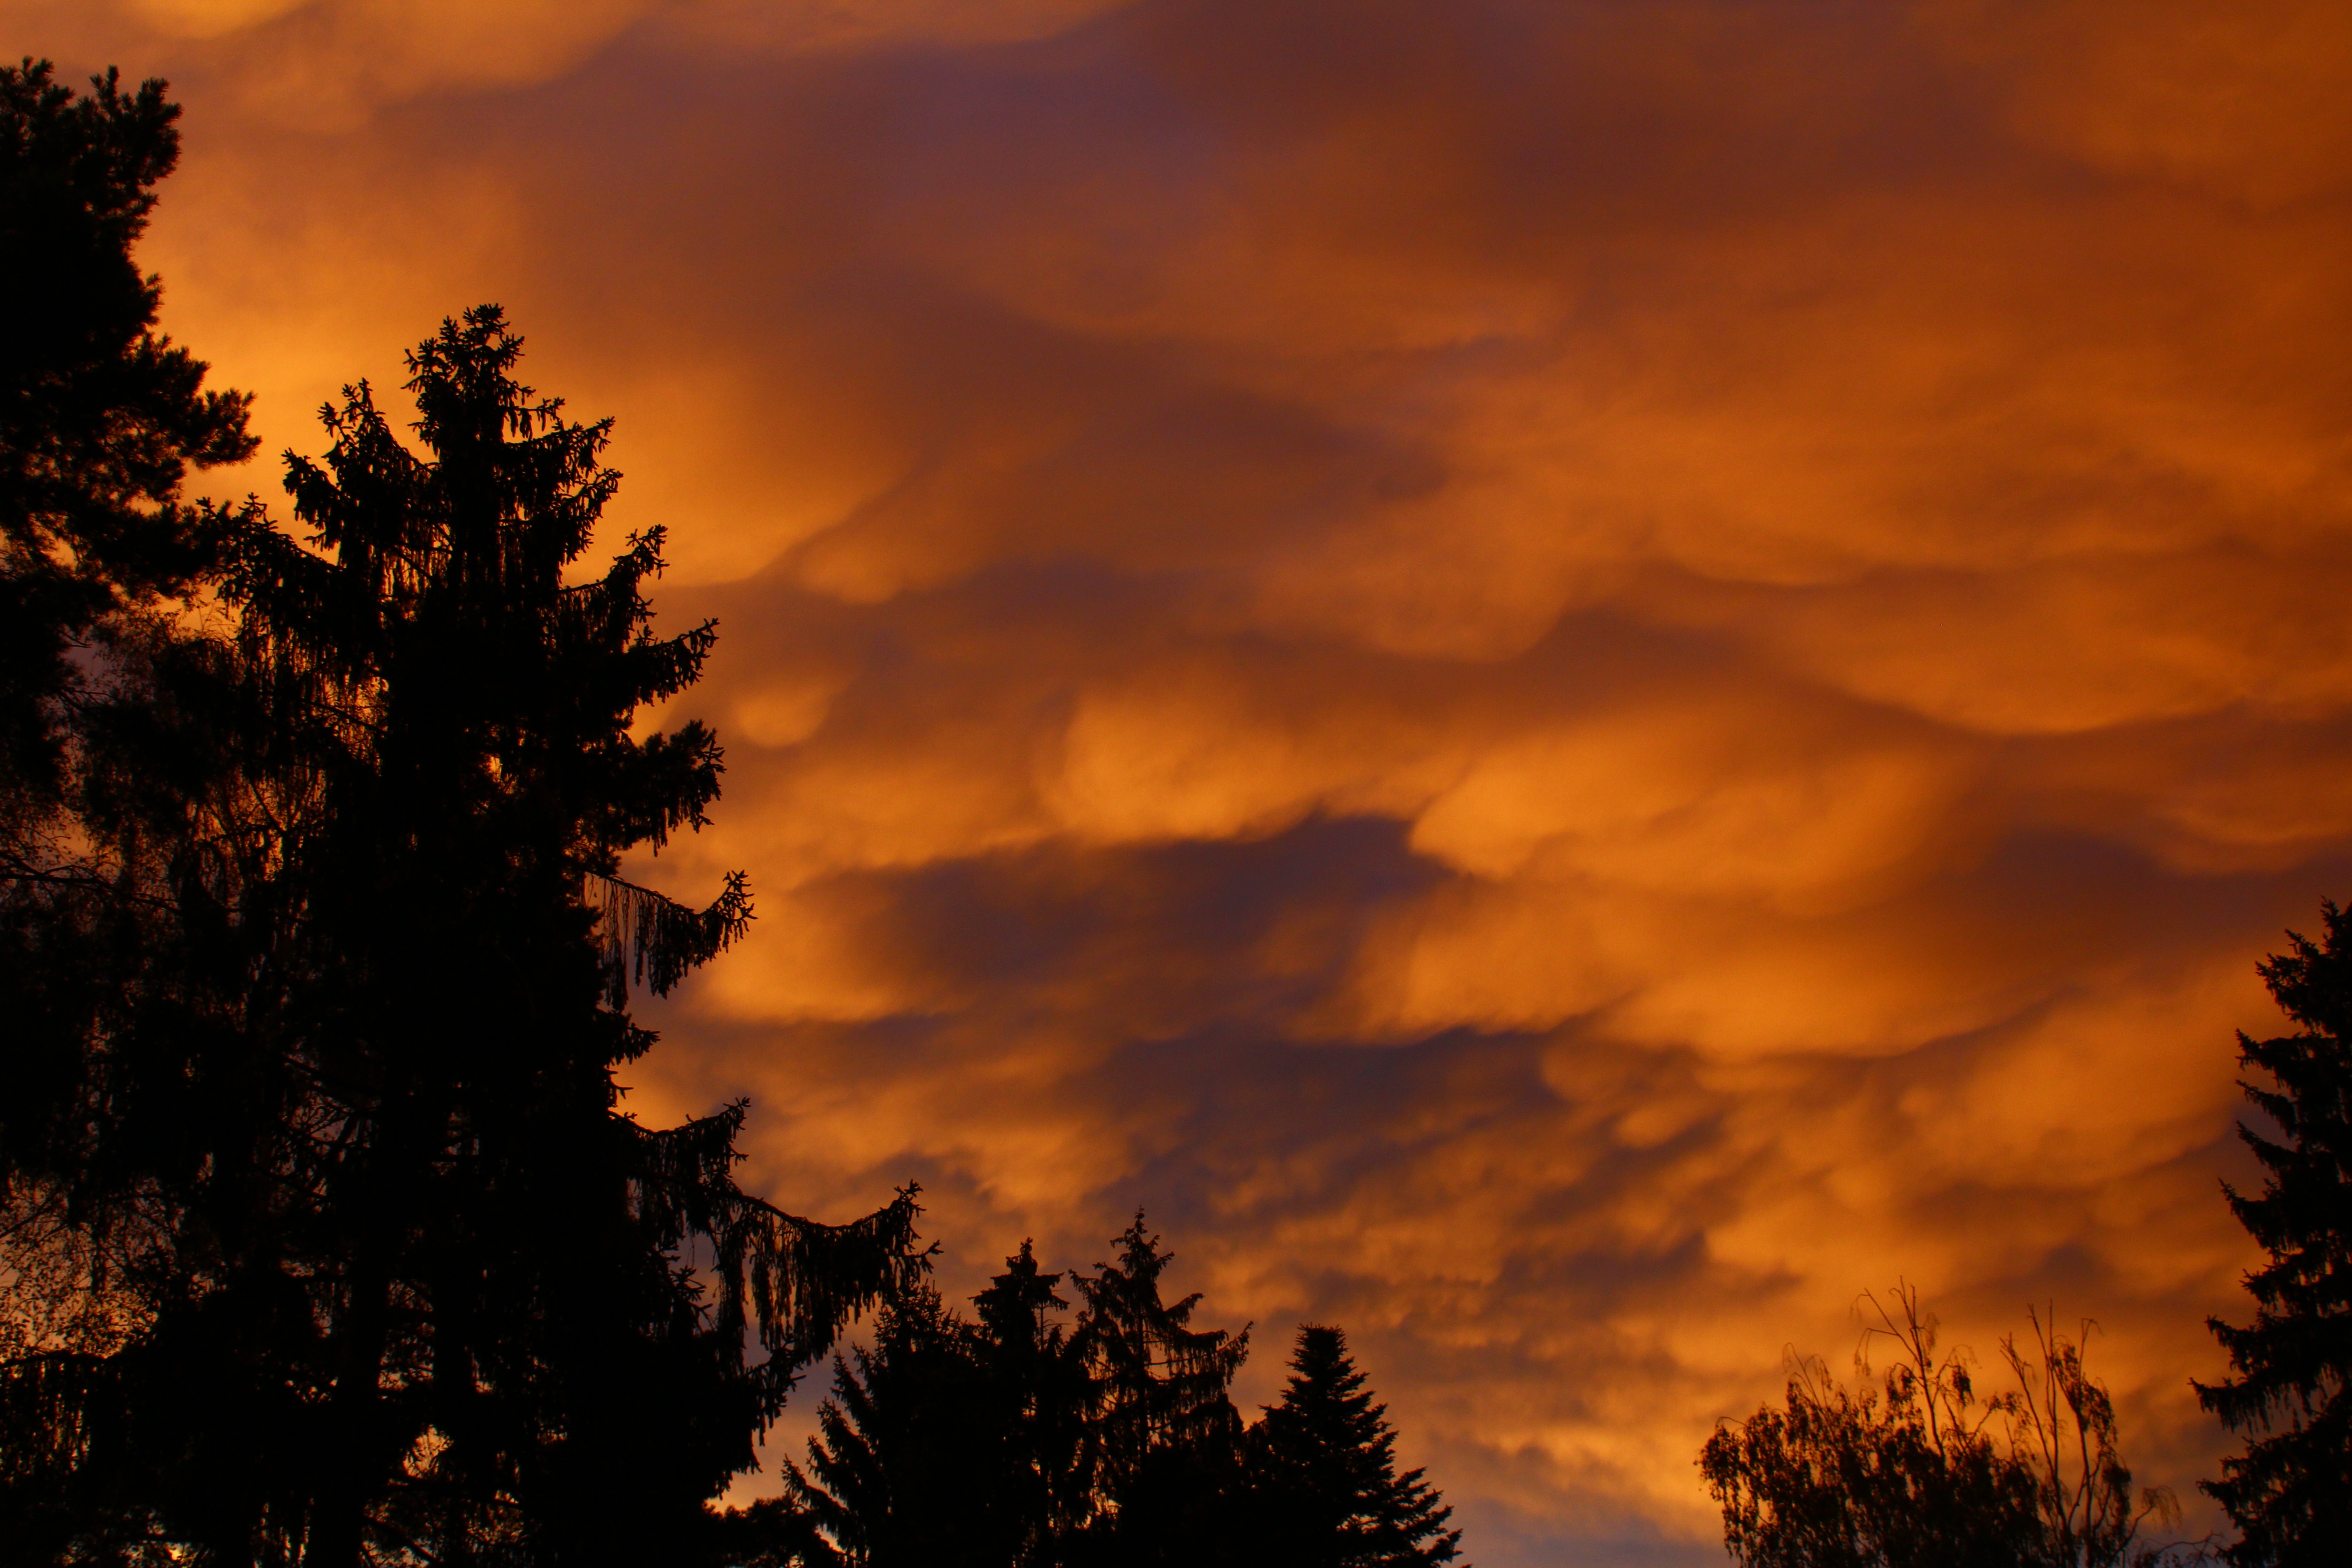
tree, cloud, sky, sunrise, sunset, sunlight, morning, dawn, atmosphere, dusk, evening, clouds, afterglow, meteorological phenomenon, red sky at morning